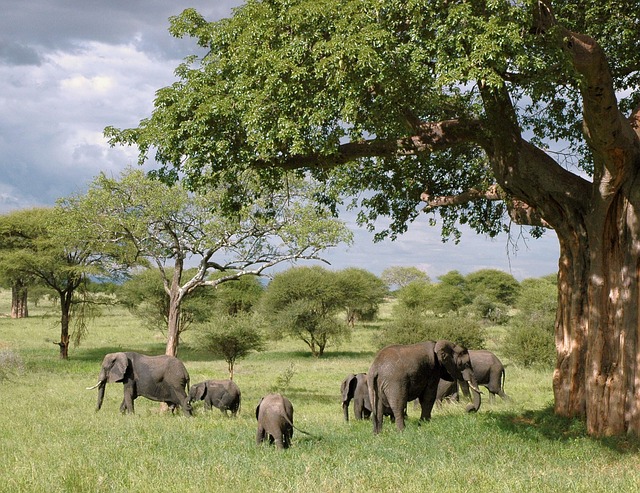
Label: elephant